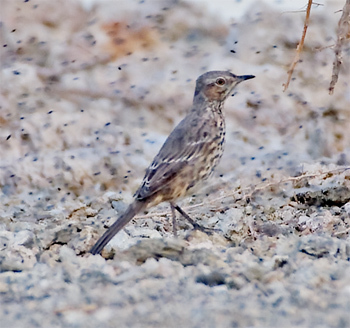
these bird is small brownish yellow with a tiny beak.
this little bird has a brown mottled appearance with a short needle like bill.
the bird has a small black bill and a brown crown.
grey, white and black feathered bird with long tail and black eyes.
thus bird is colored on varying shades of brown with a long, thin black beak.
a small brown bird with a long narrow beak, two white wing bars, a light brown breast and belly with dark brown speckles, and brown feet.
this bird has a brown crown as well as a yellow and brown belly
this bird has wings that are grey and has a white bellya bird that stands tall but is small and has some patches of white on a brown to tan background and a short bill.
a bird with a long rectrices, the bill is short and pointed and black tarsus and feet
Species: Sage Thrasher